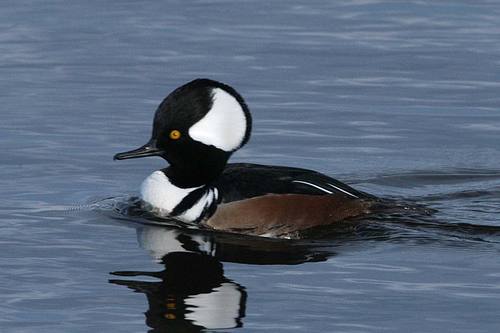
this is a black bird with a white breast and a large white head.
i'm not sure what this brown, black and white duck is called but he has a huge, ornate black and white head.
this is a bird with a white breast, black back and a black and white head.
this bird has a white belly and breast with a large black crown and brown primary.
this colorful bird has a long black bill, a black & white breast, brown wings, and a large white nape.
this bird is black with brown and has a long, pointy beak.
this bird has wings that are black and brown and has a big crown
this bird has orange eyes and an enormous head that is black and white.
this bird is black, white, and brown in color, with a flat beak.
this bird has wings that are brown and black and has a big crown
Species: Hooded Merganser